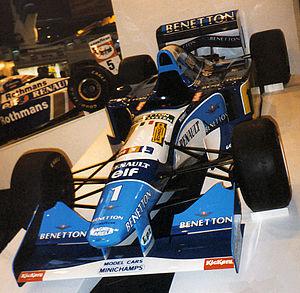
Michael Schumacher, né le 3 janvier 1969 à Hürth-Hermülheim, près de Cologne en Allemagne, est un pilote automobile allemand, surnommé « Schumi » par ses fans ou parfois par les journalistes. Avec sept titres de champion du monde de Formule 1, 91 victoires en Grand Prix de Formule 1 et 68 pole positions, il possède le plus beau palmarès de ce sport. Michael Schumacher a détenu la plupart des records de la Formule 1 à l'exception des records de précocité, mais Lewis Hamilton se les approprie progressivement.
Le Grand Prix automobile du Brésil 1995, disputé sur l'Autodromo José Carlos Pace à São Paulo au Brésil le 26 mars 1995, est la vingt-troisième édition du Grand Prix, le 565ᵉ Grand Prix de Formule 1 couru depuis 1950 et la première manche du championnat 1995.